Thornwell–Presbyterian College Historic District

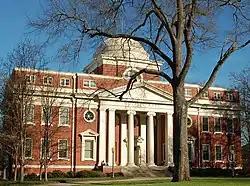
Neville Hall, built in 1907

Thornwell–Presbyterian College Historic District is a historic district on the Presbyterian College campus in Clinton, Laurens County, South Carolina. The majority of the 52 buildings in the district were constructed in the early 1900s, around plans by landscape architect Charles Wellford Leavitt.